Grand Bargain (humanitarian reform)

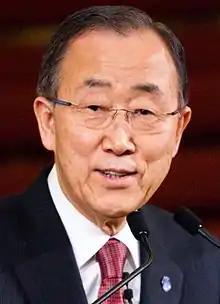
United Nations Secretary-General Ban Ki-moon, 2016

As part of his 2012 goal to improve the humanitarian system, United Nations Secretary-General Ban Ki-moon convened the 2016 World Humanitarian Summit in Istanbul with the goal of knowledge sharing and creating best practices. Ki-moon created the "High-Level Panel on Humanitarian Financing," appointing Kristalina Georgieva and Nazrin Shah of Perak, as co-chairs.